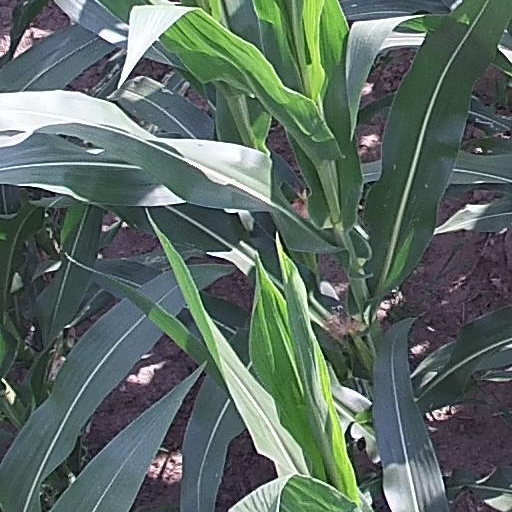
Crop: maize; corn